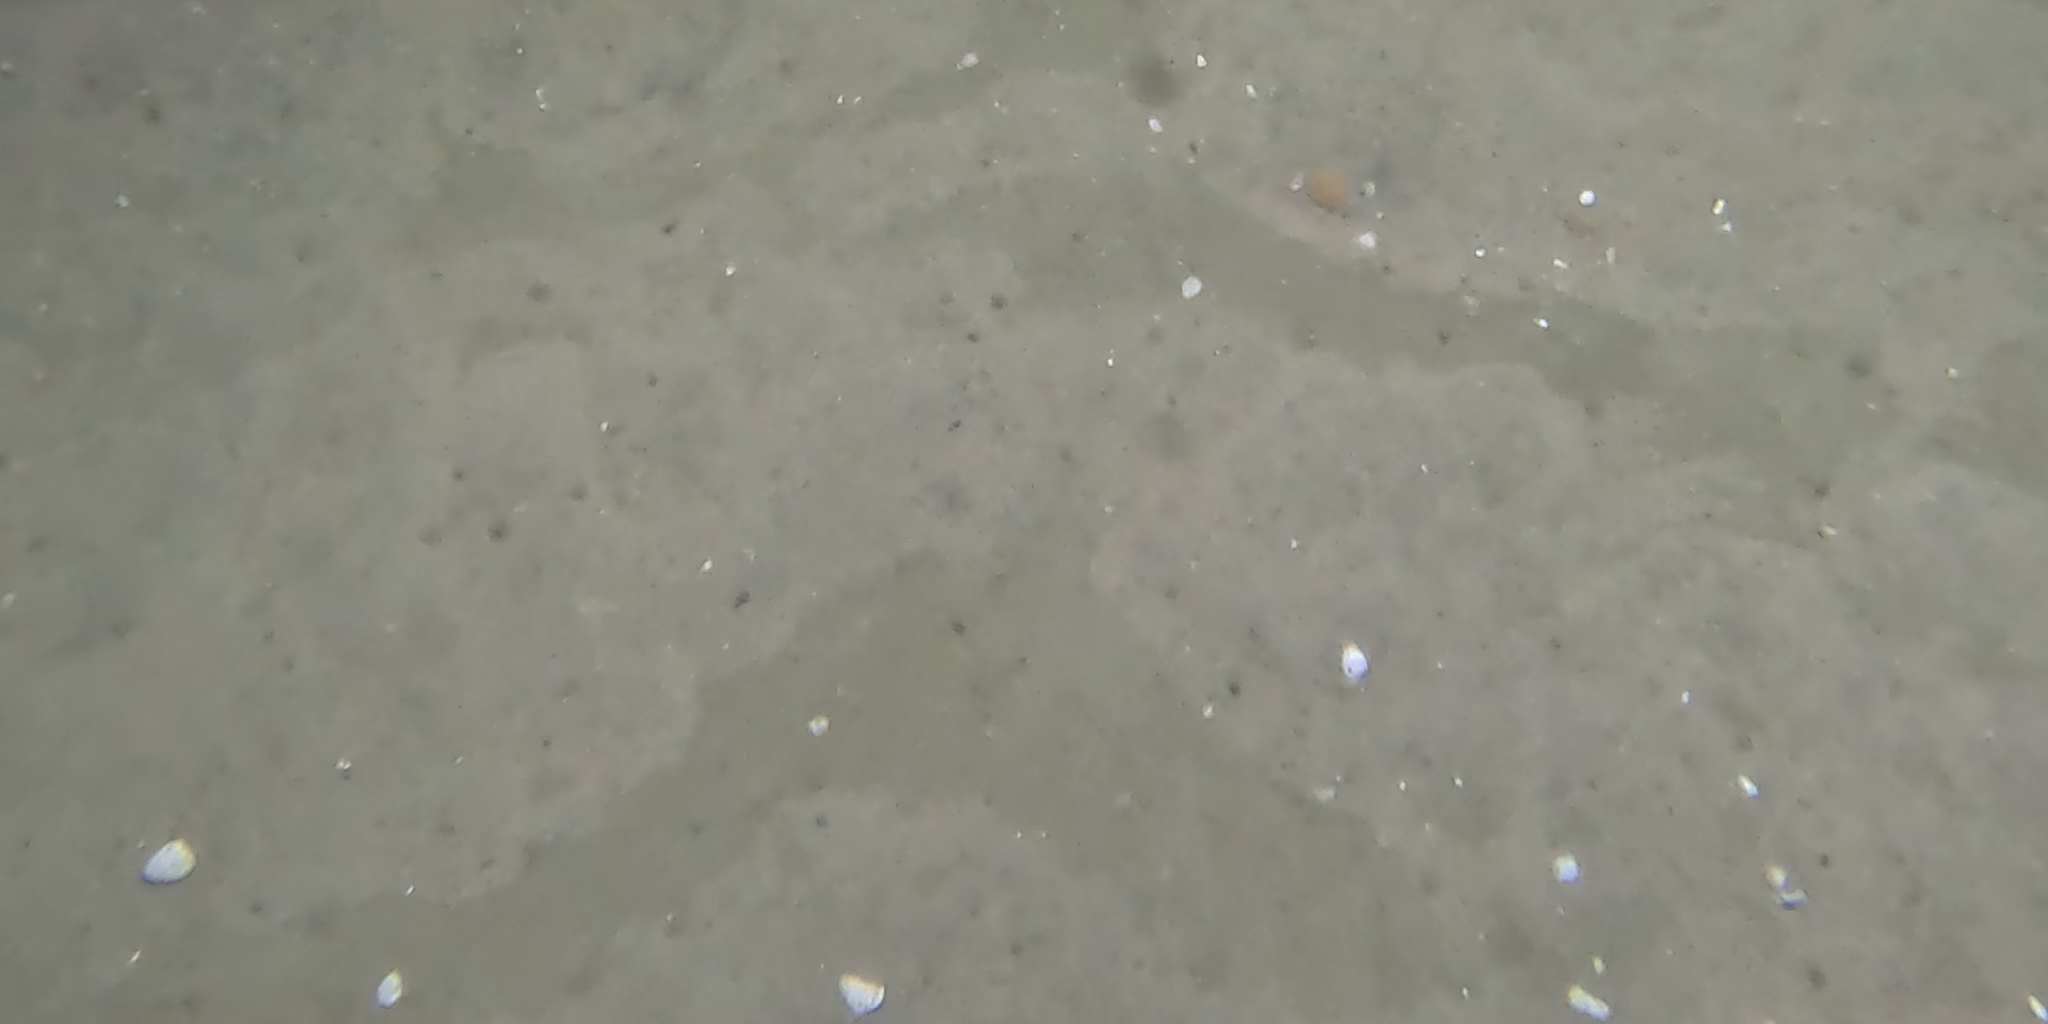
Seabed habitat: sand